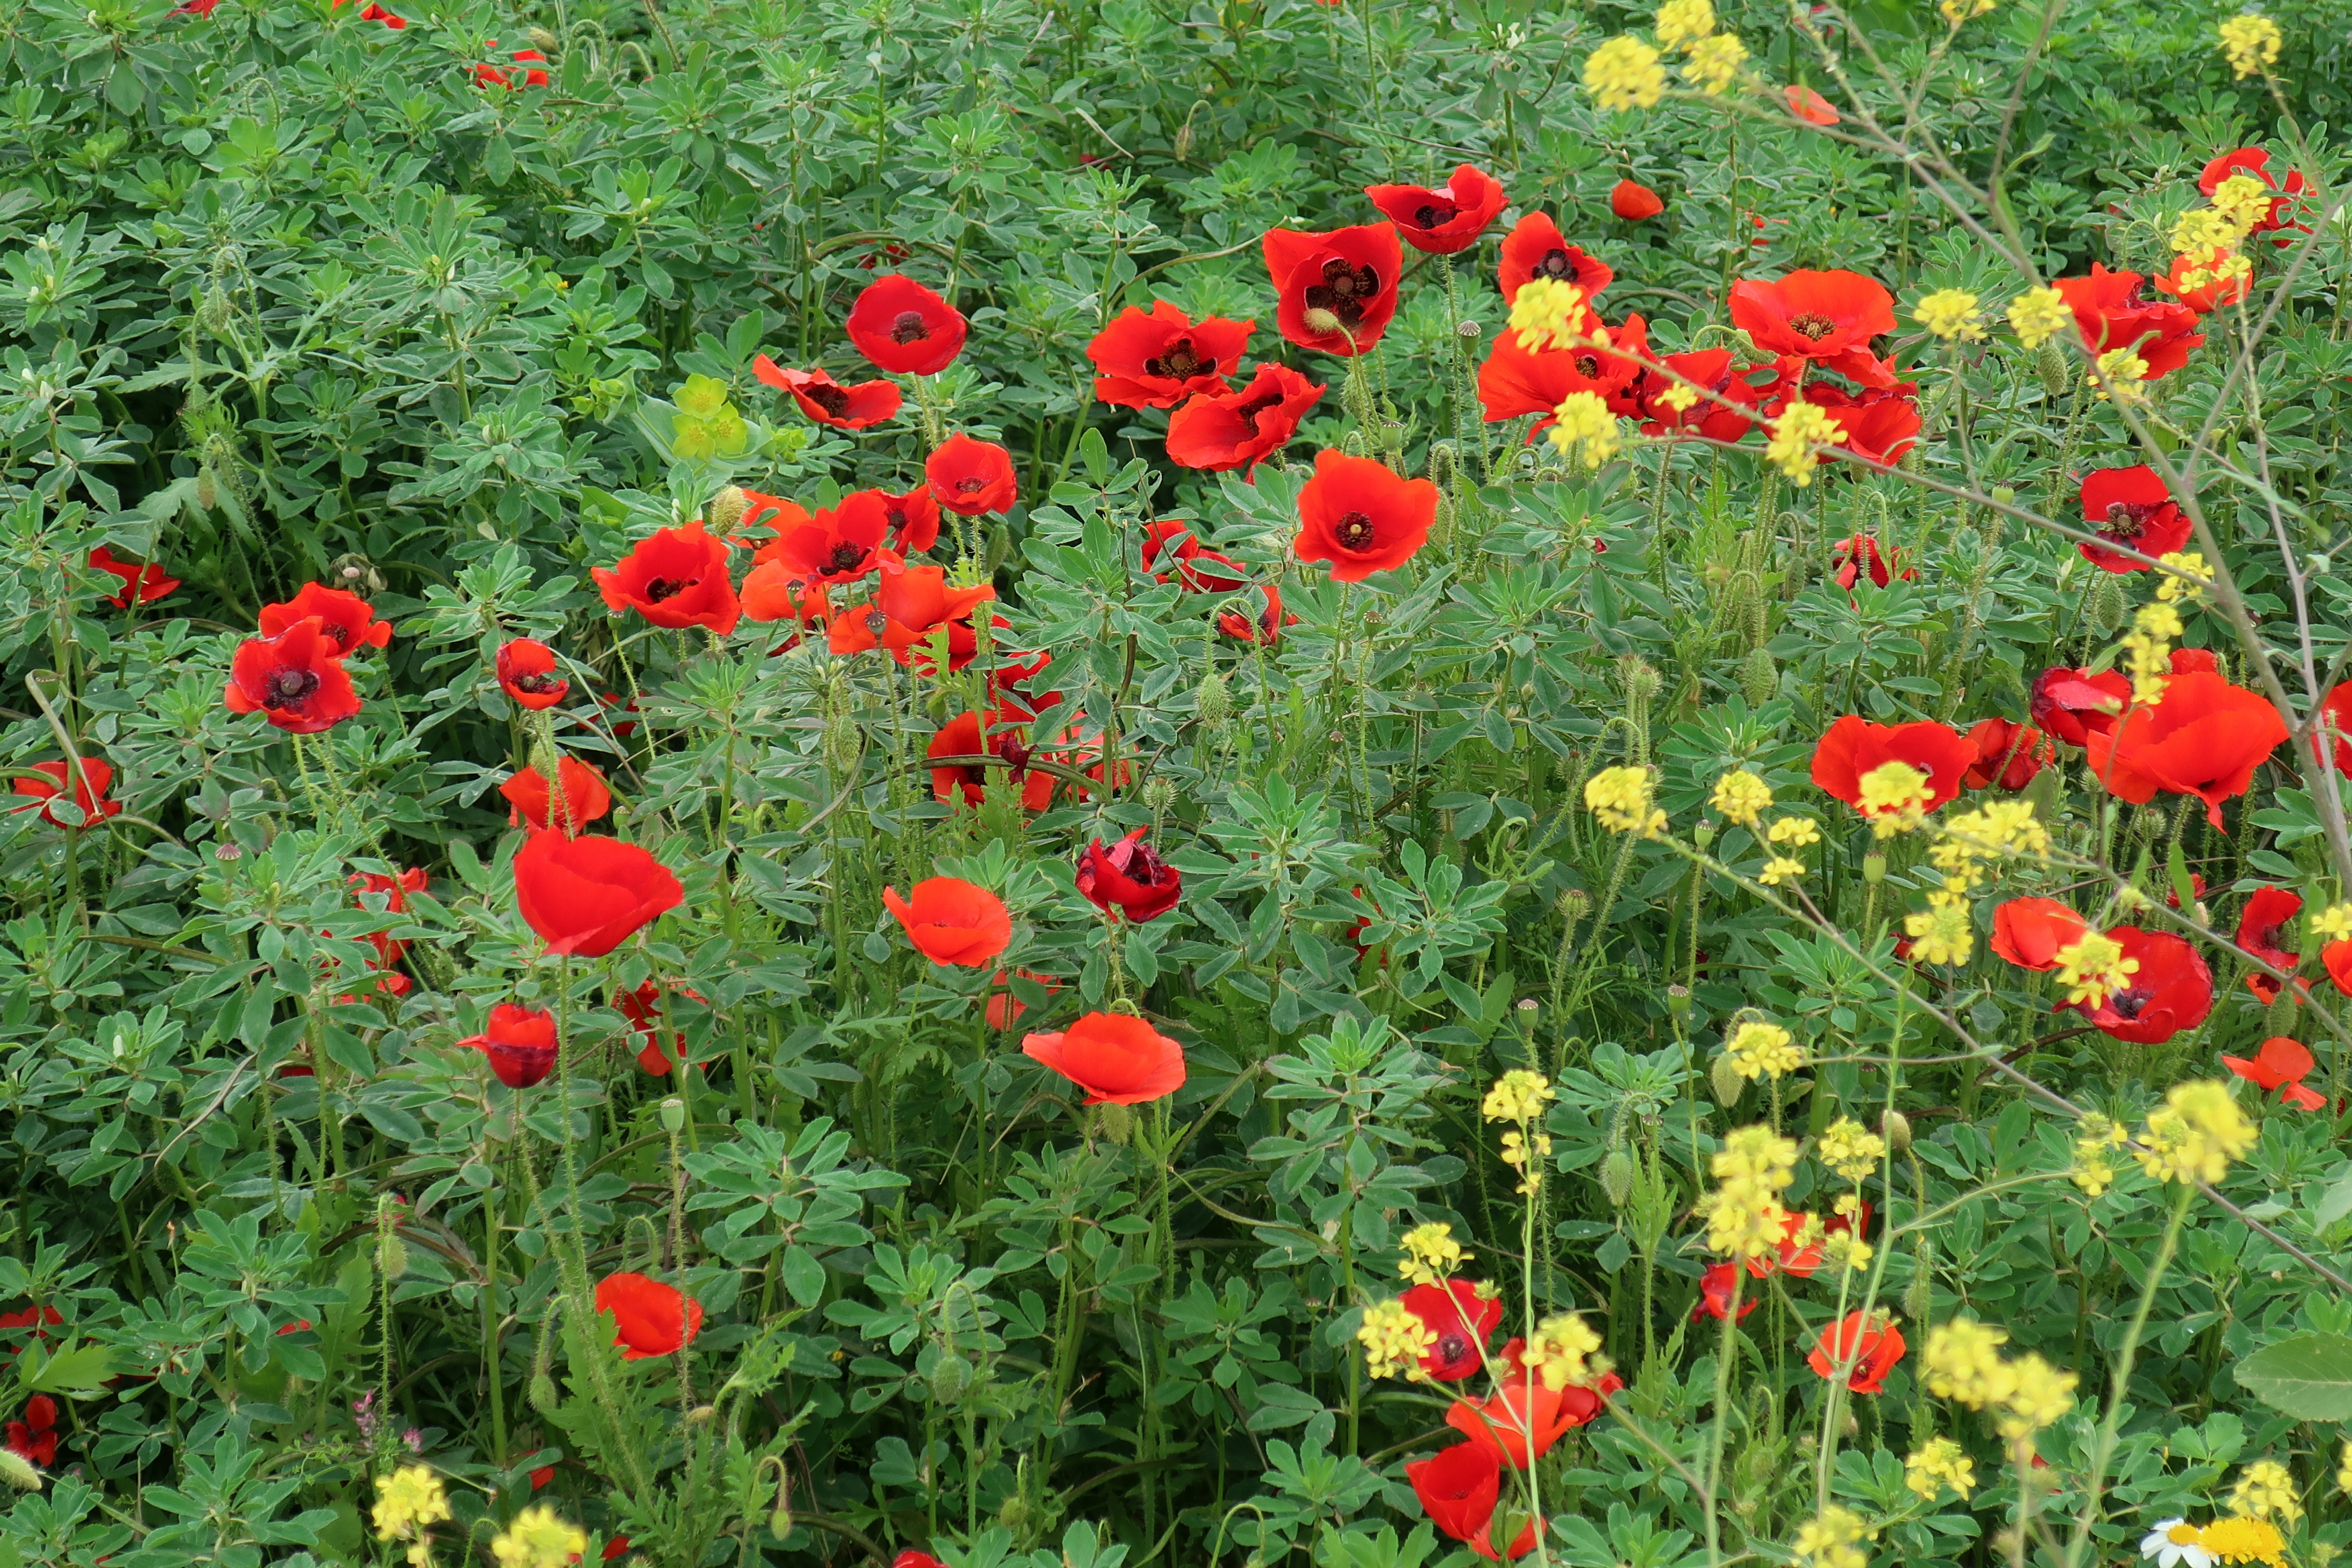
nature, prairies, verdure, lac, flower, plant, plant community, ecoregion, natural environment, petal, natural landscape, vegetation, grass, biome, herbaceous plant, groundcover, flowering plant, shrub, meadow, grassland, landscape, grass family, annual plant, field, oriental poppy, garden, plantation, wildflower, prairie, corn poppy, Forb, plant stem, landscaping, coquelicot, perennial plant, herb, poppy, poppy family